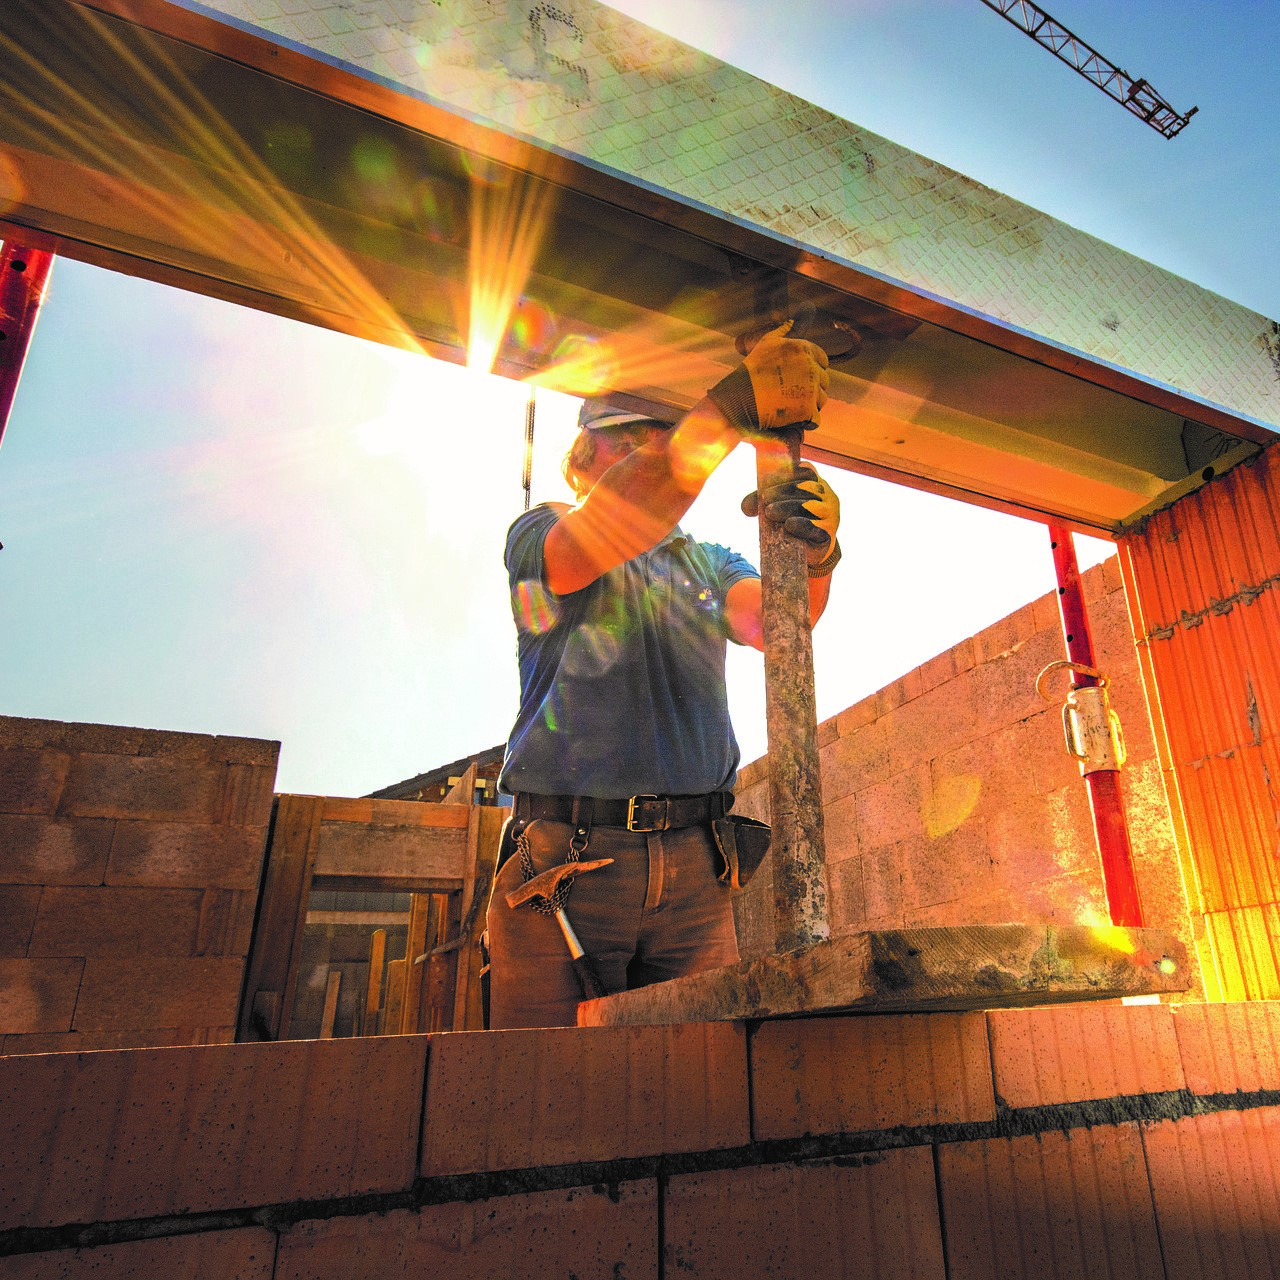
Bricklaying Contractors Email List & Database UK
This database contains the contact data of all bricklaying contractors in the UK that we have identified. More than 3,200 bricklaying contractors More than 3,100 postal addresses More than 3,100 phone numbers More than 700 verified (!) email addresses More than 2,000 websites You can see a preview of the database of bricklaying contractors in the screenshots shown in the product images. For each of the bricklaying contractors, we have also provided an individual potential score from 1-10, based on a variety of factors such as the estimated company size, the estimated number of customers and the purchasing power of the area. The dataset will be available for immediate download as a well-structured Microsoft Excel file after payment. Why you can rely on Industry Lists UK By salespeople, for salespeople Industry Lists UK was founded by sales professionals who faced the same challenge as you - finding comprehensive, reliable business contact data for their target audience at a fair price. Through extensive use of our own email lists over time, we have gained in-depth insights into what truly matters when using them. That is why our bricklaying contractors email list is optimised for practical application, helping you reach your ideal customers effectively. Positive results for 100+ businesses Although we are still a young company, more than 100 businesses have already chosen us as their trusted provider of business email lists. Our customers range from sole traders and startups to mid-sized companies and even corporate sales departments. Many of our customers build long-term partnerships with us, further strengthening our confidence in the quality of our email lists. Verified data From our own experience, we know that data accuracy is the highest priority. Using outdated or incorrect email addresses can cause serious issues. If too many of your emails bounce, your domain could be flagged as spam by providers like Gmail, affecting all your future email communications. Even messages to long-standing business partners who have nothing to do with your campaigns could end up in their spam folder. That is why every single email address in our email lists is regularly verified using professional tools, helping to minimise bounce rates and maintain your sender reputation. Up-to-date data Our databases are frequently reviewed and updated to ensure that you always receive the most accurate and relevant contact information, maximising the success of your sales efforts. Our lists only contain publicly accessible data and are therefore compliant with the UK General Data Protection Regulation (UK GDPR). Seamless integration into your sales system Once your purchase is complete, you can download the list of all bricklaying contractors in the UK immediately as a standard Excel spreadsheet, ready for seamless integration into your CRM or sales tools. Our files are compatible with leading platforms such as Salesforce, HubSpot, Pipedrive, MailChimp, Klaviyo, Brevo, ActiveCampaign, and many more. If needed, we can also provide the bricklaying contractors email list in alternative formats such as CSV. Extensive datasets at an unbeatable price Our data collection process has been carefully refined over time to maximise coverage without creating duplicates. We are proud to offer some of the most extensive verified datasets available in the UK. In addition, as a still relatively young company, we offer our email lists at a comparatively very low price, ensuring excellent value for our customers. One of the easiest ways to generate immediate sales Time and time again, our customers confirm what we already know from our own experience: Working with a structured and extensive industry list that makes it easy to contact target audiences - whether by phone, email, or letter - can generate significant revenue very quickly. For almost any B2B company, this is one of the simplest and most effective ways to acquire numerous new customers in a short time.
Brand: Industry Lists UK
Category: Business & Industrial > Construction